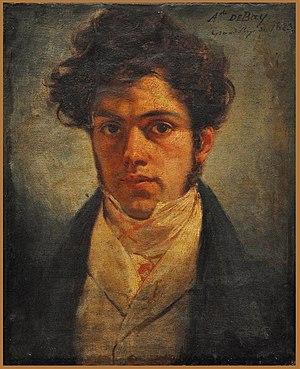
Auguste-Hyacinthe Debay